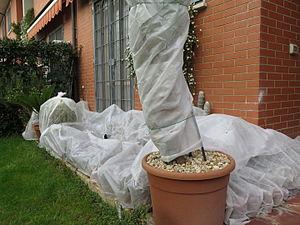
Les Cactus, Cactées ou encore Cactacées sont une famille de plantes à fleurs. Ce sont presque toutes des plantes grasses ou plantes succulentes, c'est-à-dire des plantes xérophytes qui stockent dans leurs tissus des réserves de « suc » pour faire face aux longues périodes de sécheresse.